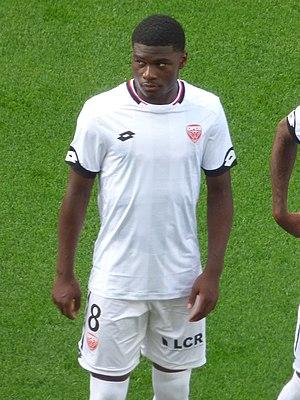
Eric Junior Dina-Ebimbe lors du match amical RC Lens / Dijon FCO, le 15 août 2020, au Stade Bollaert-Delelis de Lens.